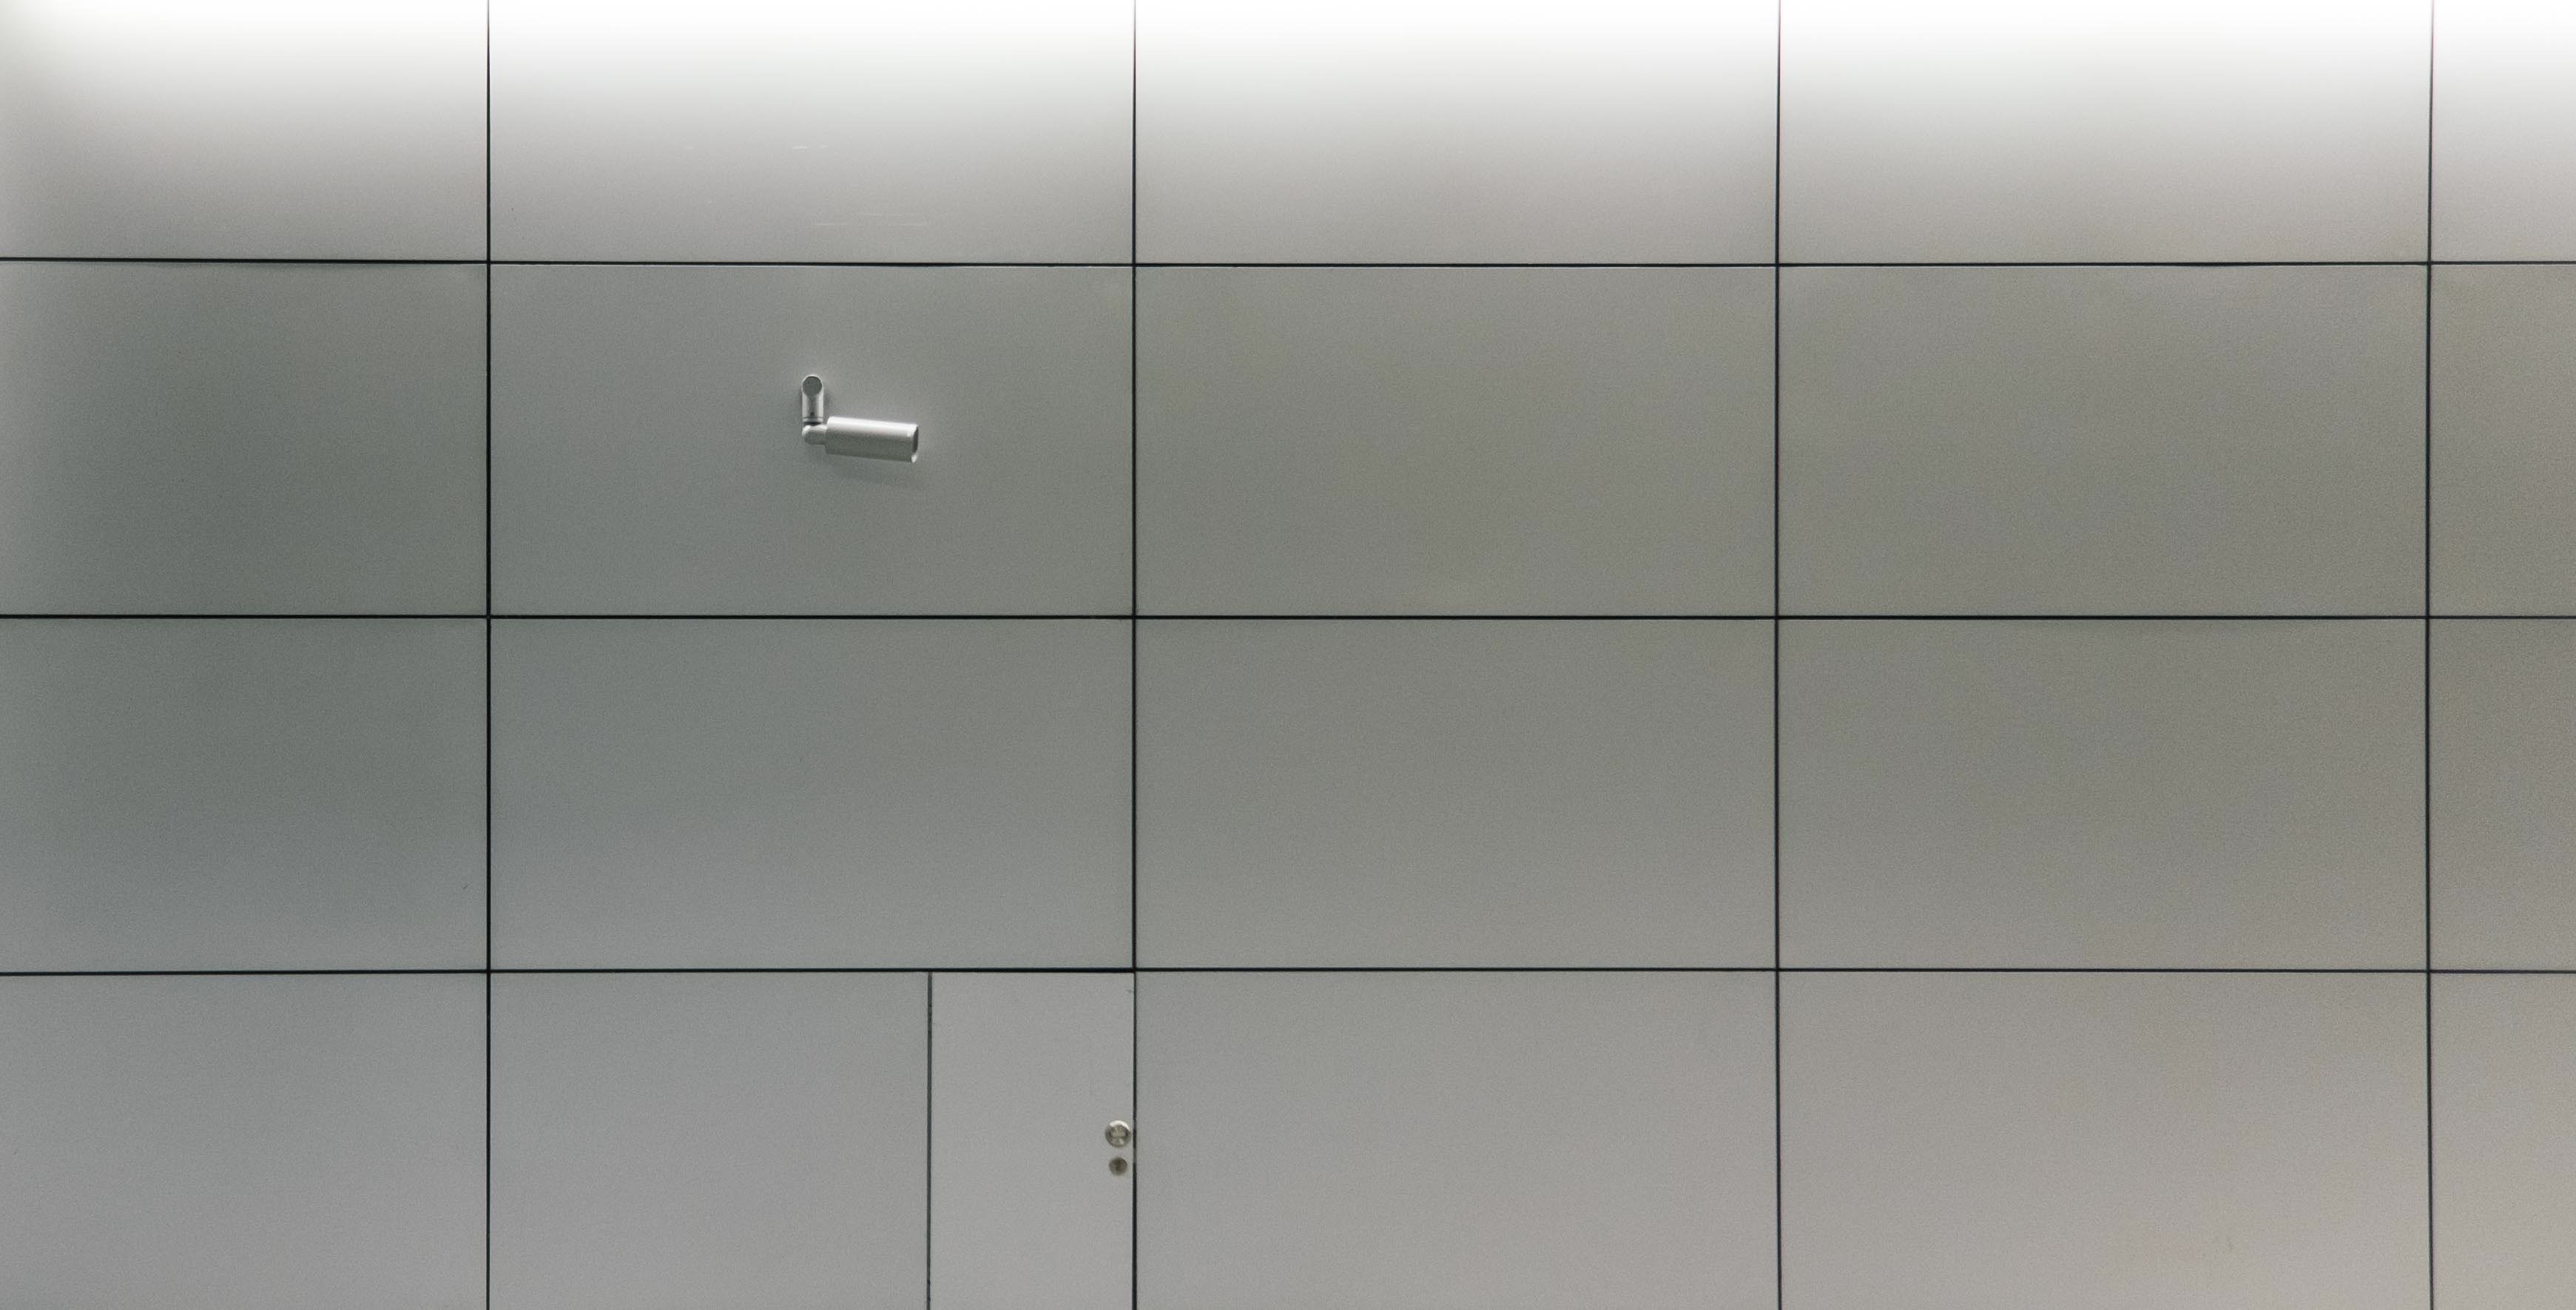
white, floor, wall, line, tile, furniture, room, cupboard, flooring, automotive exterior